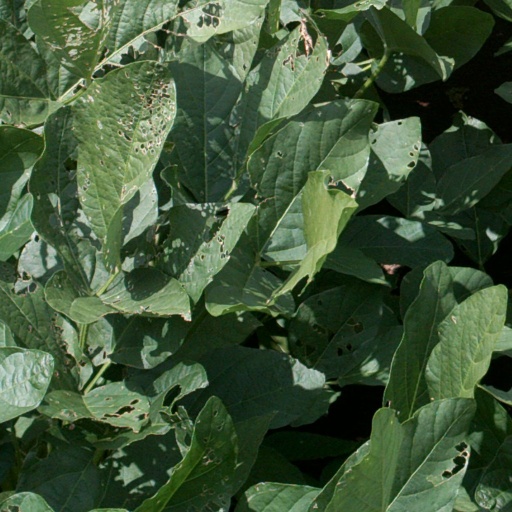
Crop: soybean